John Whitehead Peard

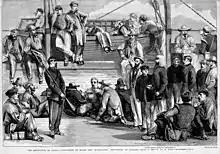
A sketch (1860)

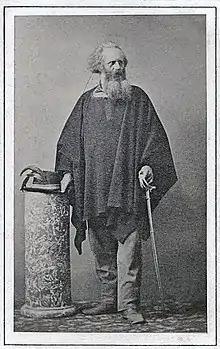
J.W. Peard "circa" 1860

John Whitehead Peard (1811–1880) was a British soldier, renowned as 'Garibaldi's Englishman'. He was the second son of Vice-Admiral Shuldham Peard. At one point of his life he lived in Penquite, a manor house in rural Cornwall, near Golant on the River Fowey.